Sports Sunday

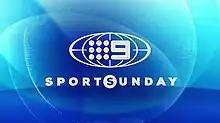

Sports Sunday was an Australian sports television program that was broadcast on the Nine Network at 10.00am Sunday mornings. The show was hosted by journalist Roz Kelly, with a roster of rotating panelists including former Australian cricket captain Mark Taylor, radio host Gus Worland and journalist Sean Maloney.